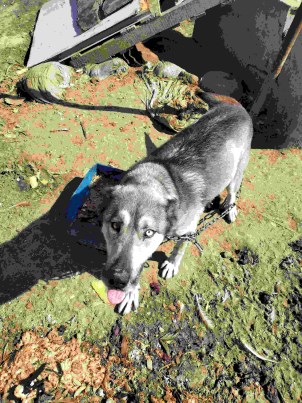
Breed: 1160-n000003-Siberian_husky